Escher Wyss

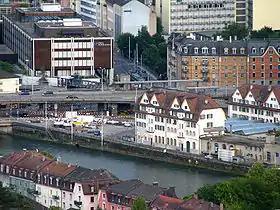
Escher-Wyss-Platz as seen from Käferberg-Waidberg

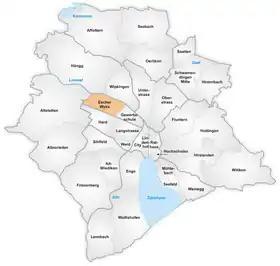
The quarter of Escher Wyss in Zürich

Escher Wyss is a quarter in the district 5 of Zürich, centered on the Escher-Wyss-Platz square.